History of US science fiction and fantasy magazines to 1950

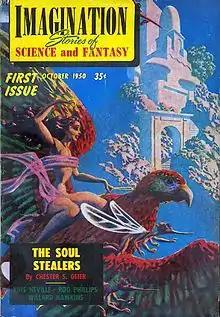
First issue of "Imagination", dated October 1950; cover art by Hannes Bok

Street & Smith, one of the longest established and most respected magazine publishers, shut down all their pulps in the summer of 1949. The pulps were dying, largely as a result of the success of pocketbooks, and Street & Smith decided to concentrate on their slick magazines. The only survivor of Street & Smith's pulp titles was the digest-format "Astounding Science Fiction". By the end of 1955, "Fantastic Adventures", "Famous Fantastic Mysteries", "Thrilling Wonder", "Startling Stories", "Planet Stories", "Weird Tales", and "Fantastic Story Quarterly" had all ceased publication. Despite the pulps' decline, a few new magazines did appear in pulp format at the end of the 1940s, though these were all short-lived, and several of them focused on reprints rather than new material.